55th Filmfare Awards

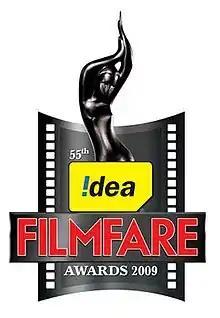

The 55th Filmfare Awards were held on 27 February 2010 at the Yash Raj Studios in Mumbai, India. The awards given for 30 categories, out of which there were 3 special awards, 3 critics awards and 24 main awards for Hindi films released in 2009. There were 60 nominations for the top 10 categories, which were based on votes via web and newspaper forms. The award ceremony was hosted by Shahrukh Khan and Saif Ali Khan.